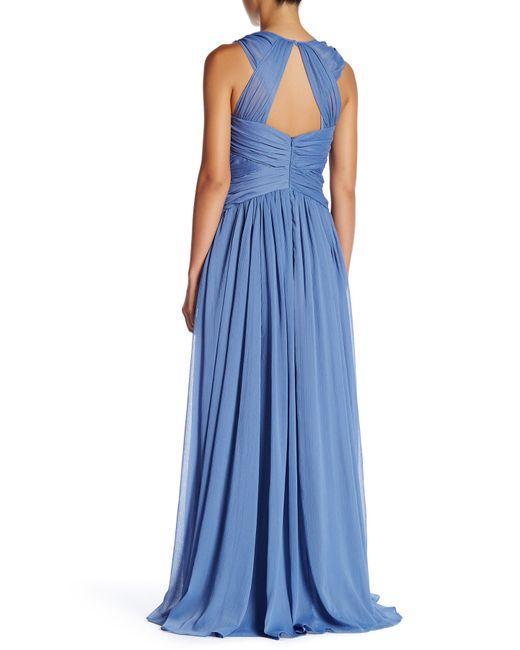
Chiffon-Brautjungfernkleid mit Schlitz am Rücken und Spitzenpasse